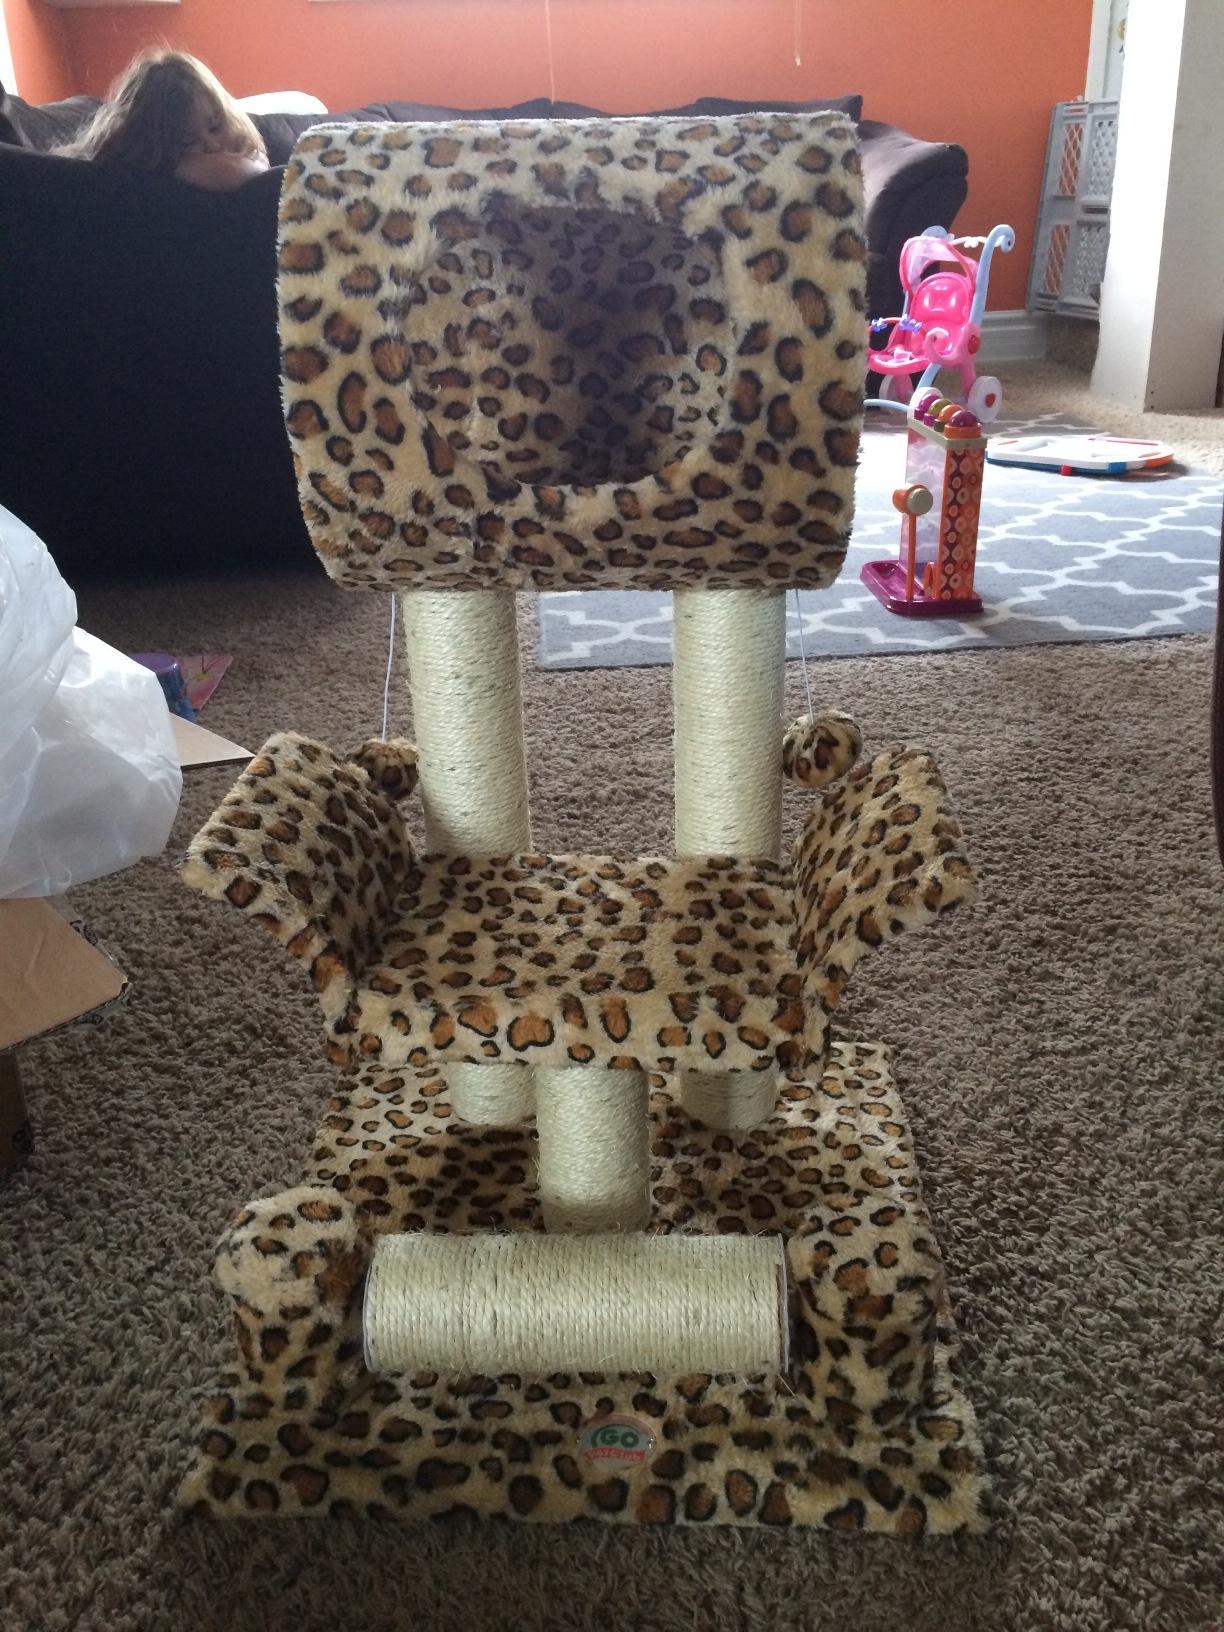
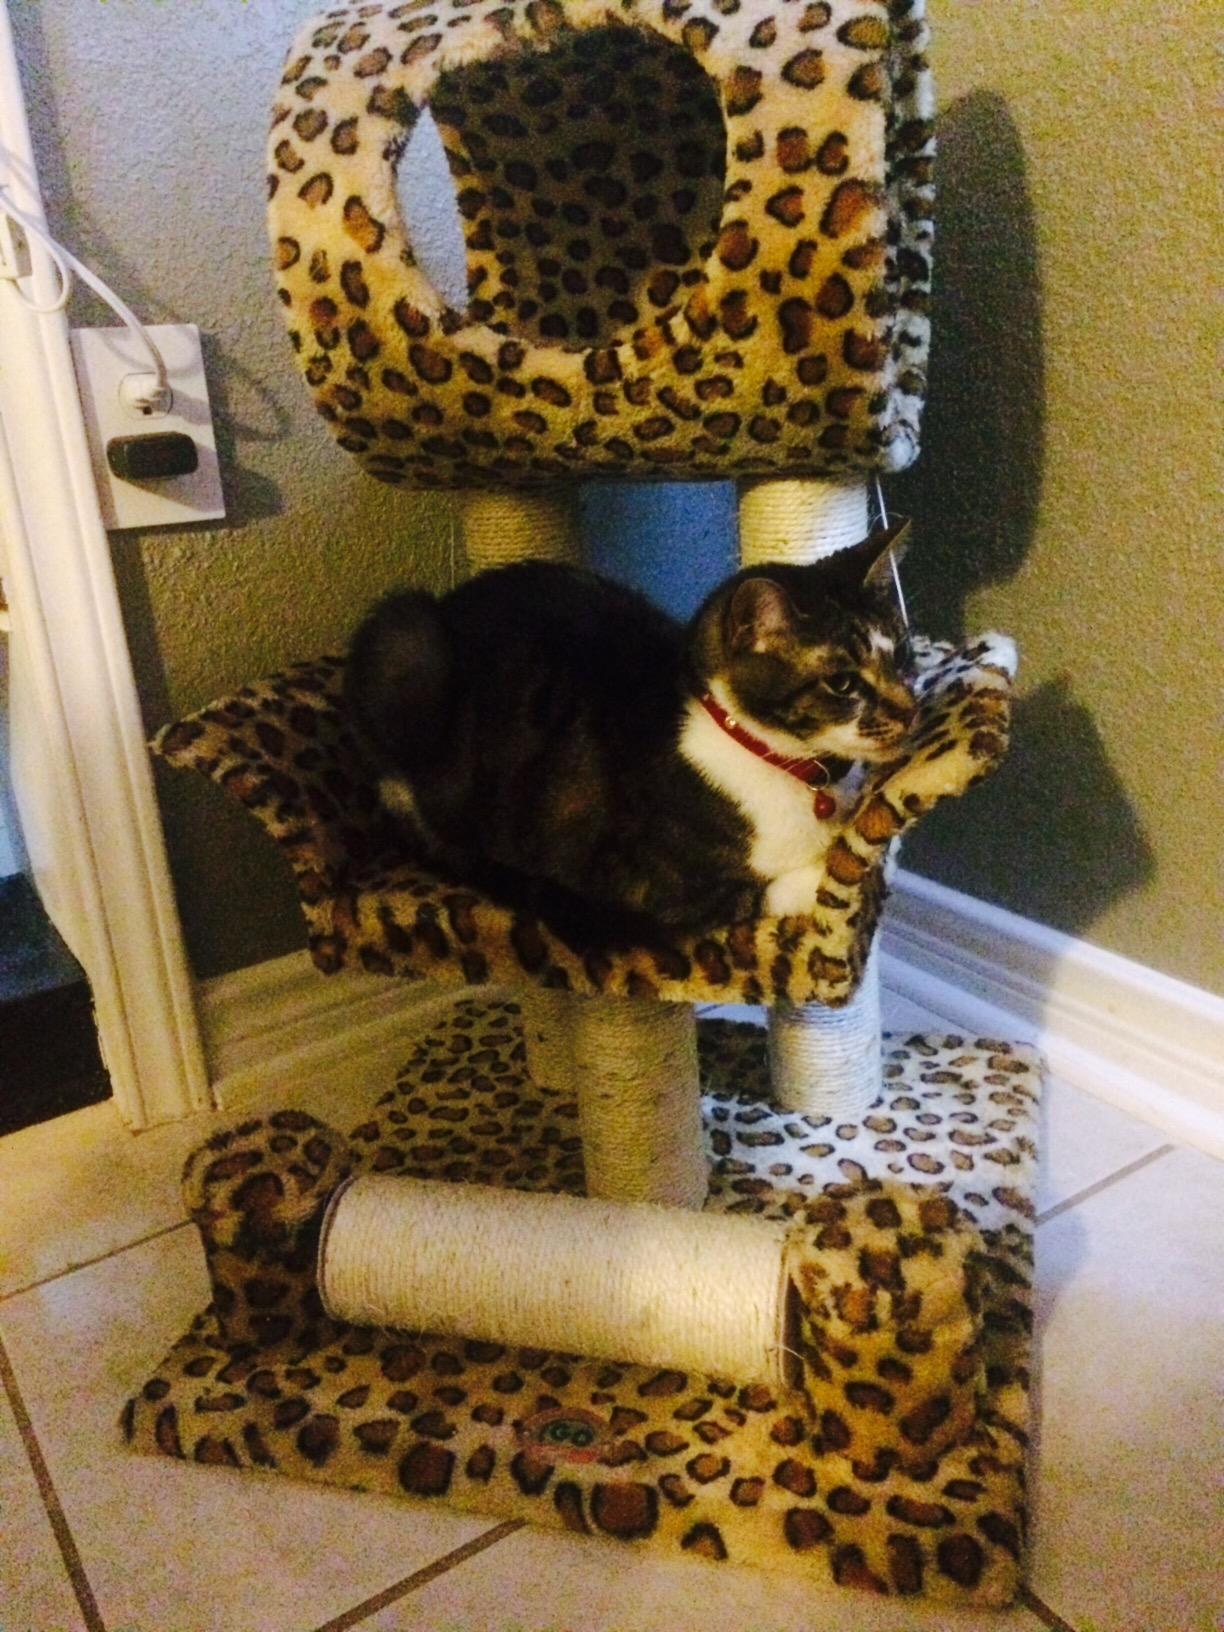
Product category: items_cat tree
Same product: yes